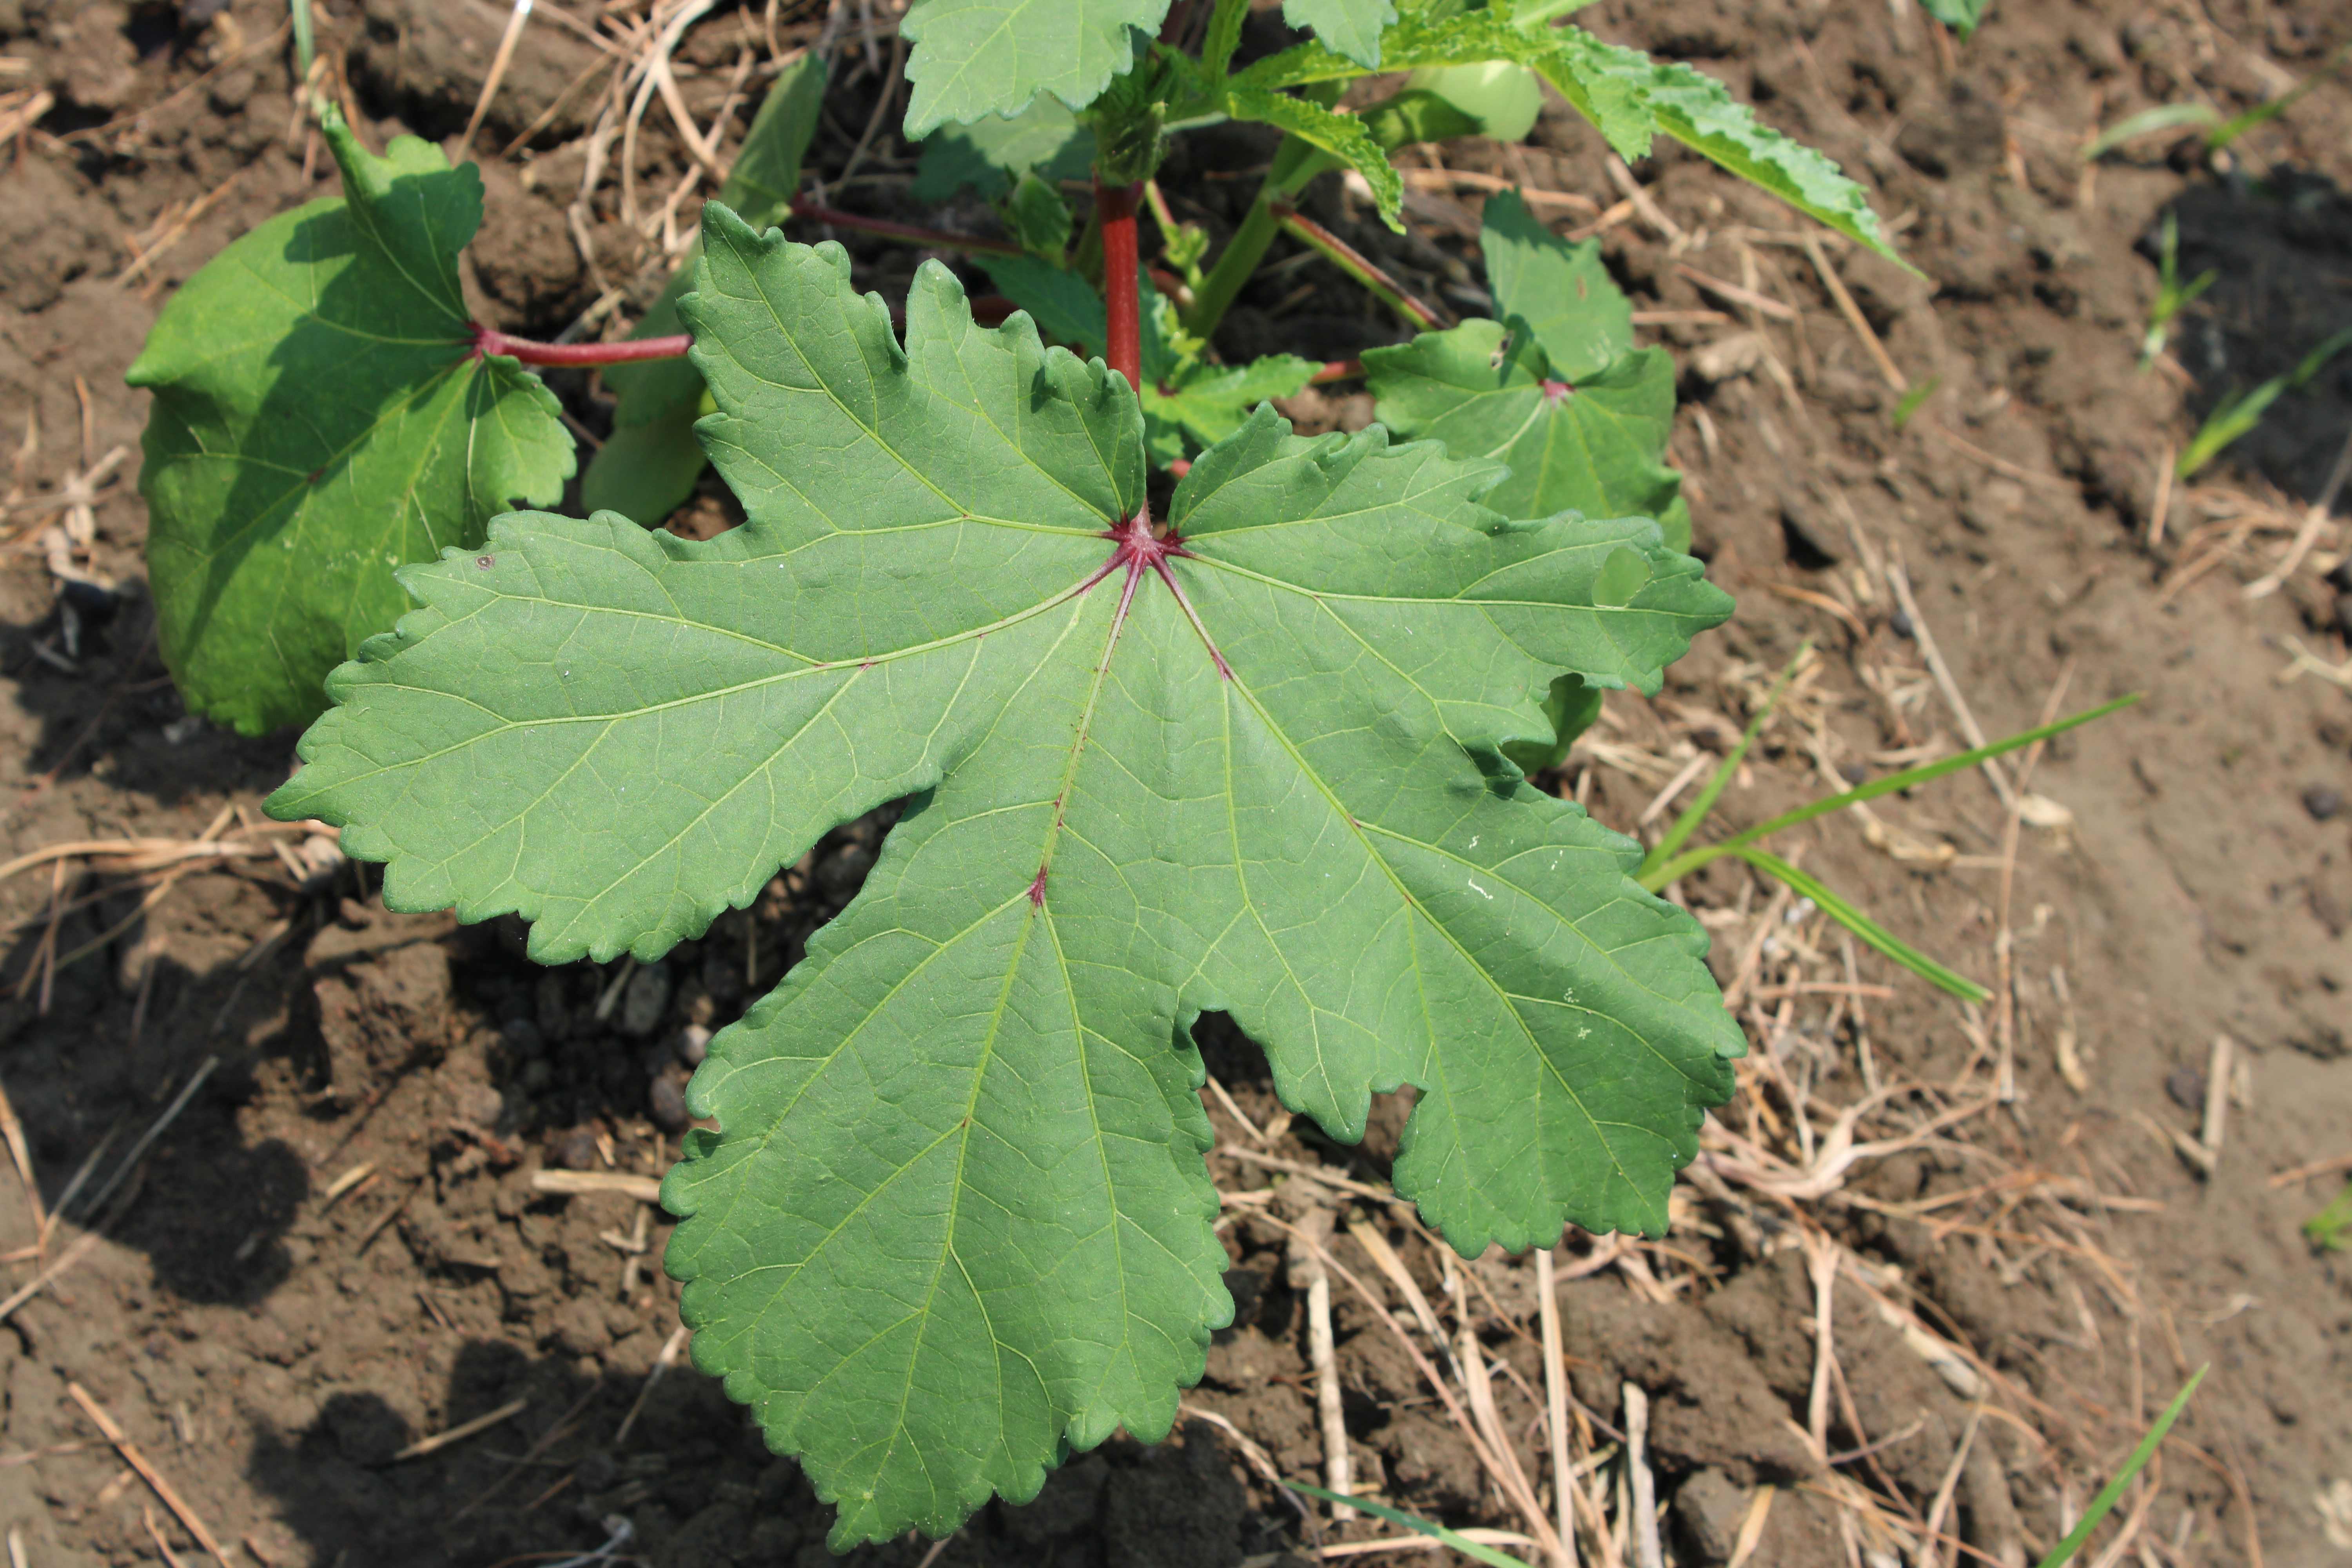
Label: Alternaria Leaf Spot